Àngels Barceló

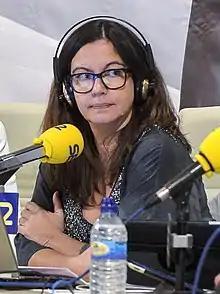
Barceló in 2015

María de los Ángeles Barceló Suárez (Barcelona, Spain; born September 7, 1963) better known as Àngels Barceló is a Spanish presenter and broadcaster specialized in informative and informative programs and magazines with an extensive career in audiovisual media.